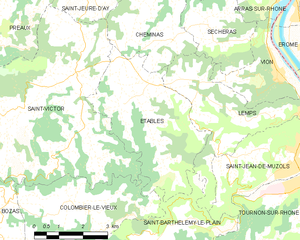
Carte des communes françaises: Étables